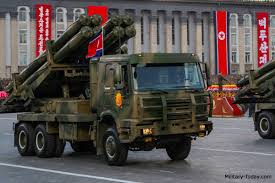
Label: Tornado